Umpire (baseball)

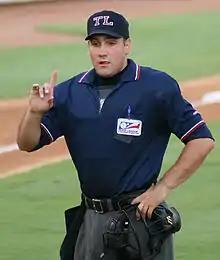
Umpire David Rackley working a Double-A Texas League game in 2006

An umpire's judgment call used to be final, unless the umpire making the call chose to ask his partner(s) for help and then decided to reverse it after the discussion. Since 2014, MLB allows managers to challenge plays during the game. If the manager successfully has a call overturned, they are rewarded with another challenge.